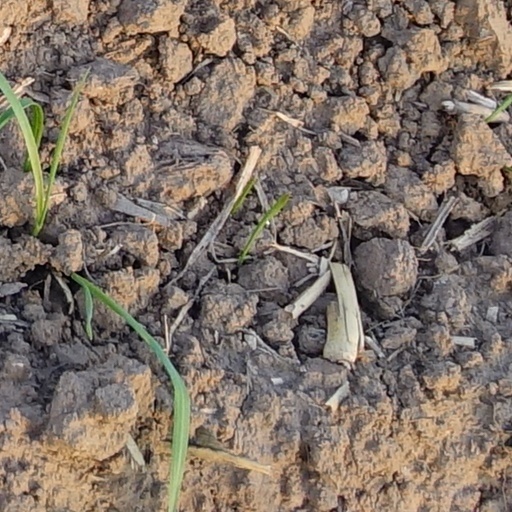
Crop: wheat